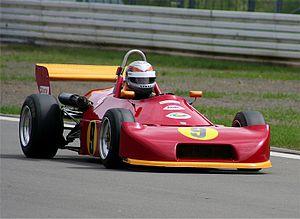
Ralt ou Ralt Engineering Ltd est un constructeur de monoplaces de course et une ancienne écurie britannique de sport automobile. La société est fondée en 1974 par l'ex-associé de Jack Brabham, Ronald Sidney Tauranac, dit « Ron Tauranac », après la vente de Brabham à Bernie Ecclestone, fin 1971. Elle doit son nom à la Ralt 500, la voiture aux mains de laquelle remporta, en 1954, le CAMS NSW Hillclimb Championship, le championnat de Nouvelle-Galles du Sud de course de côte de la Confédération australienne du sport automobile.